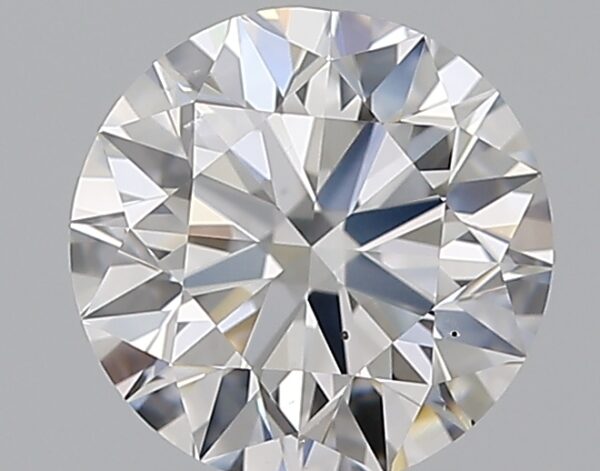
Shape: round
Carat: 1
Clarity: SI1
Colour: D
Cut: EX
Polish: EX
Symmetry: VG
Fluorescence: M
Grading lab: GIA
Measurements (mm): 6.29 x 6.37 x 3.97